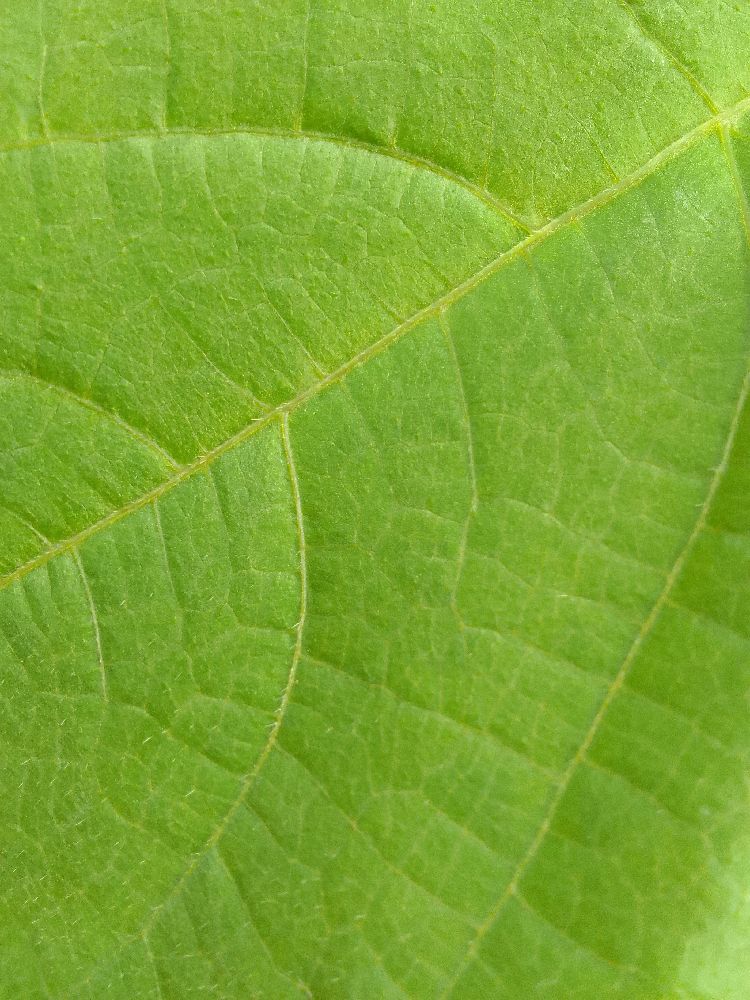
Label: healthy